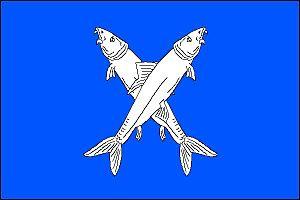
Bulhary est une commune du district de Břeclav, dans la région de Moravie-du-Sud, en République tchèque. Sa population s'élevait à 767 habitants en 2018.